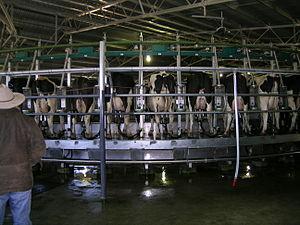
L'agriculture est un secteur important de l'économie de l'Australie, tant historiquement que dans la structure de son commerce extérieur.